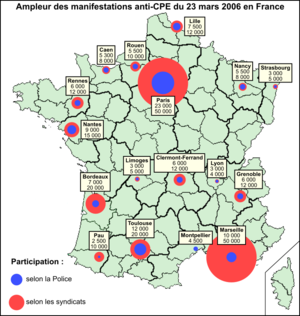
Carte de l'ampleur des manifestations anti-CPE du 23 mars 2006 en France montrant les sites les plus importants
Le projet de loi instituant en France le contrat première embauche puis son adoption par le Parlement français le 31 mars 2006 entraînent, au cours des mois de février, mars et avril 2006, un important mouvement étudiant et lycéen, soutenu par des partis politiques et par la plupart des syndicats.